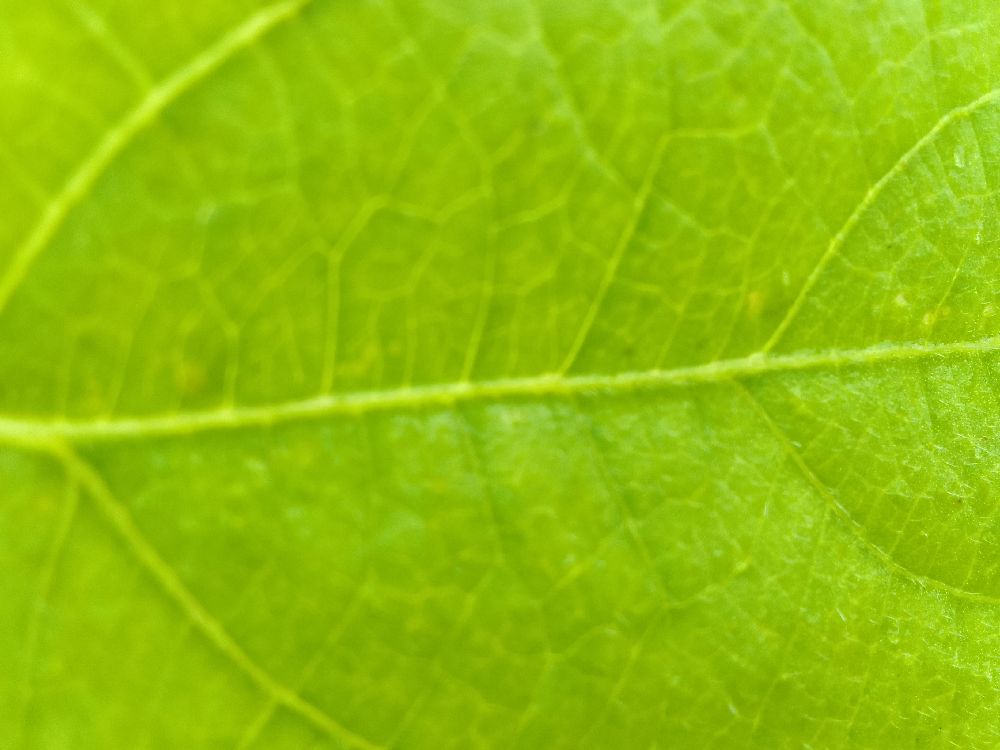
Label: healthy